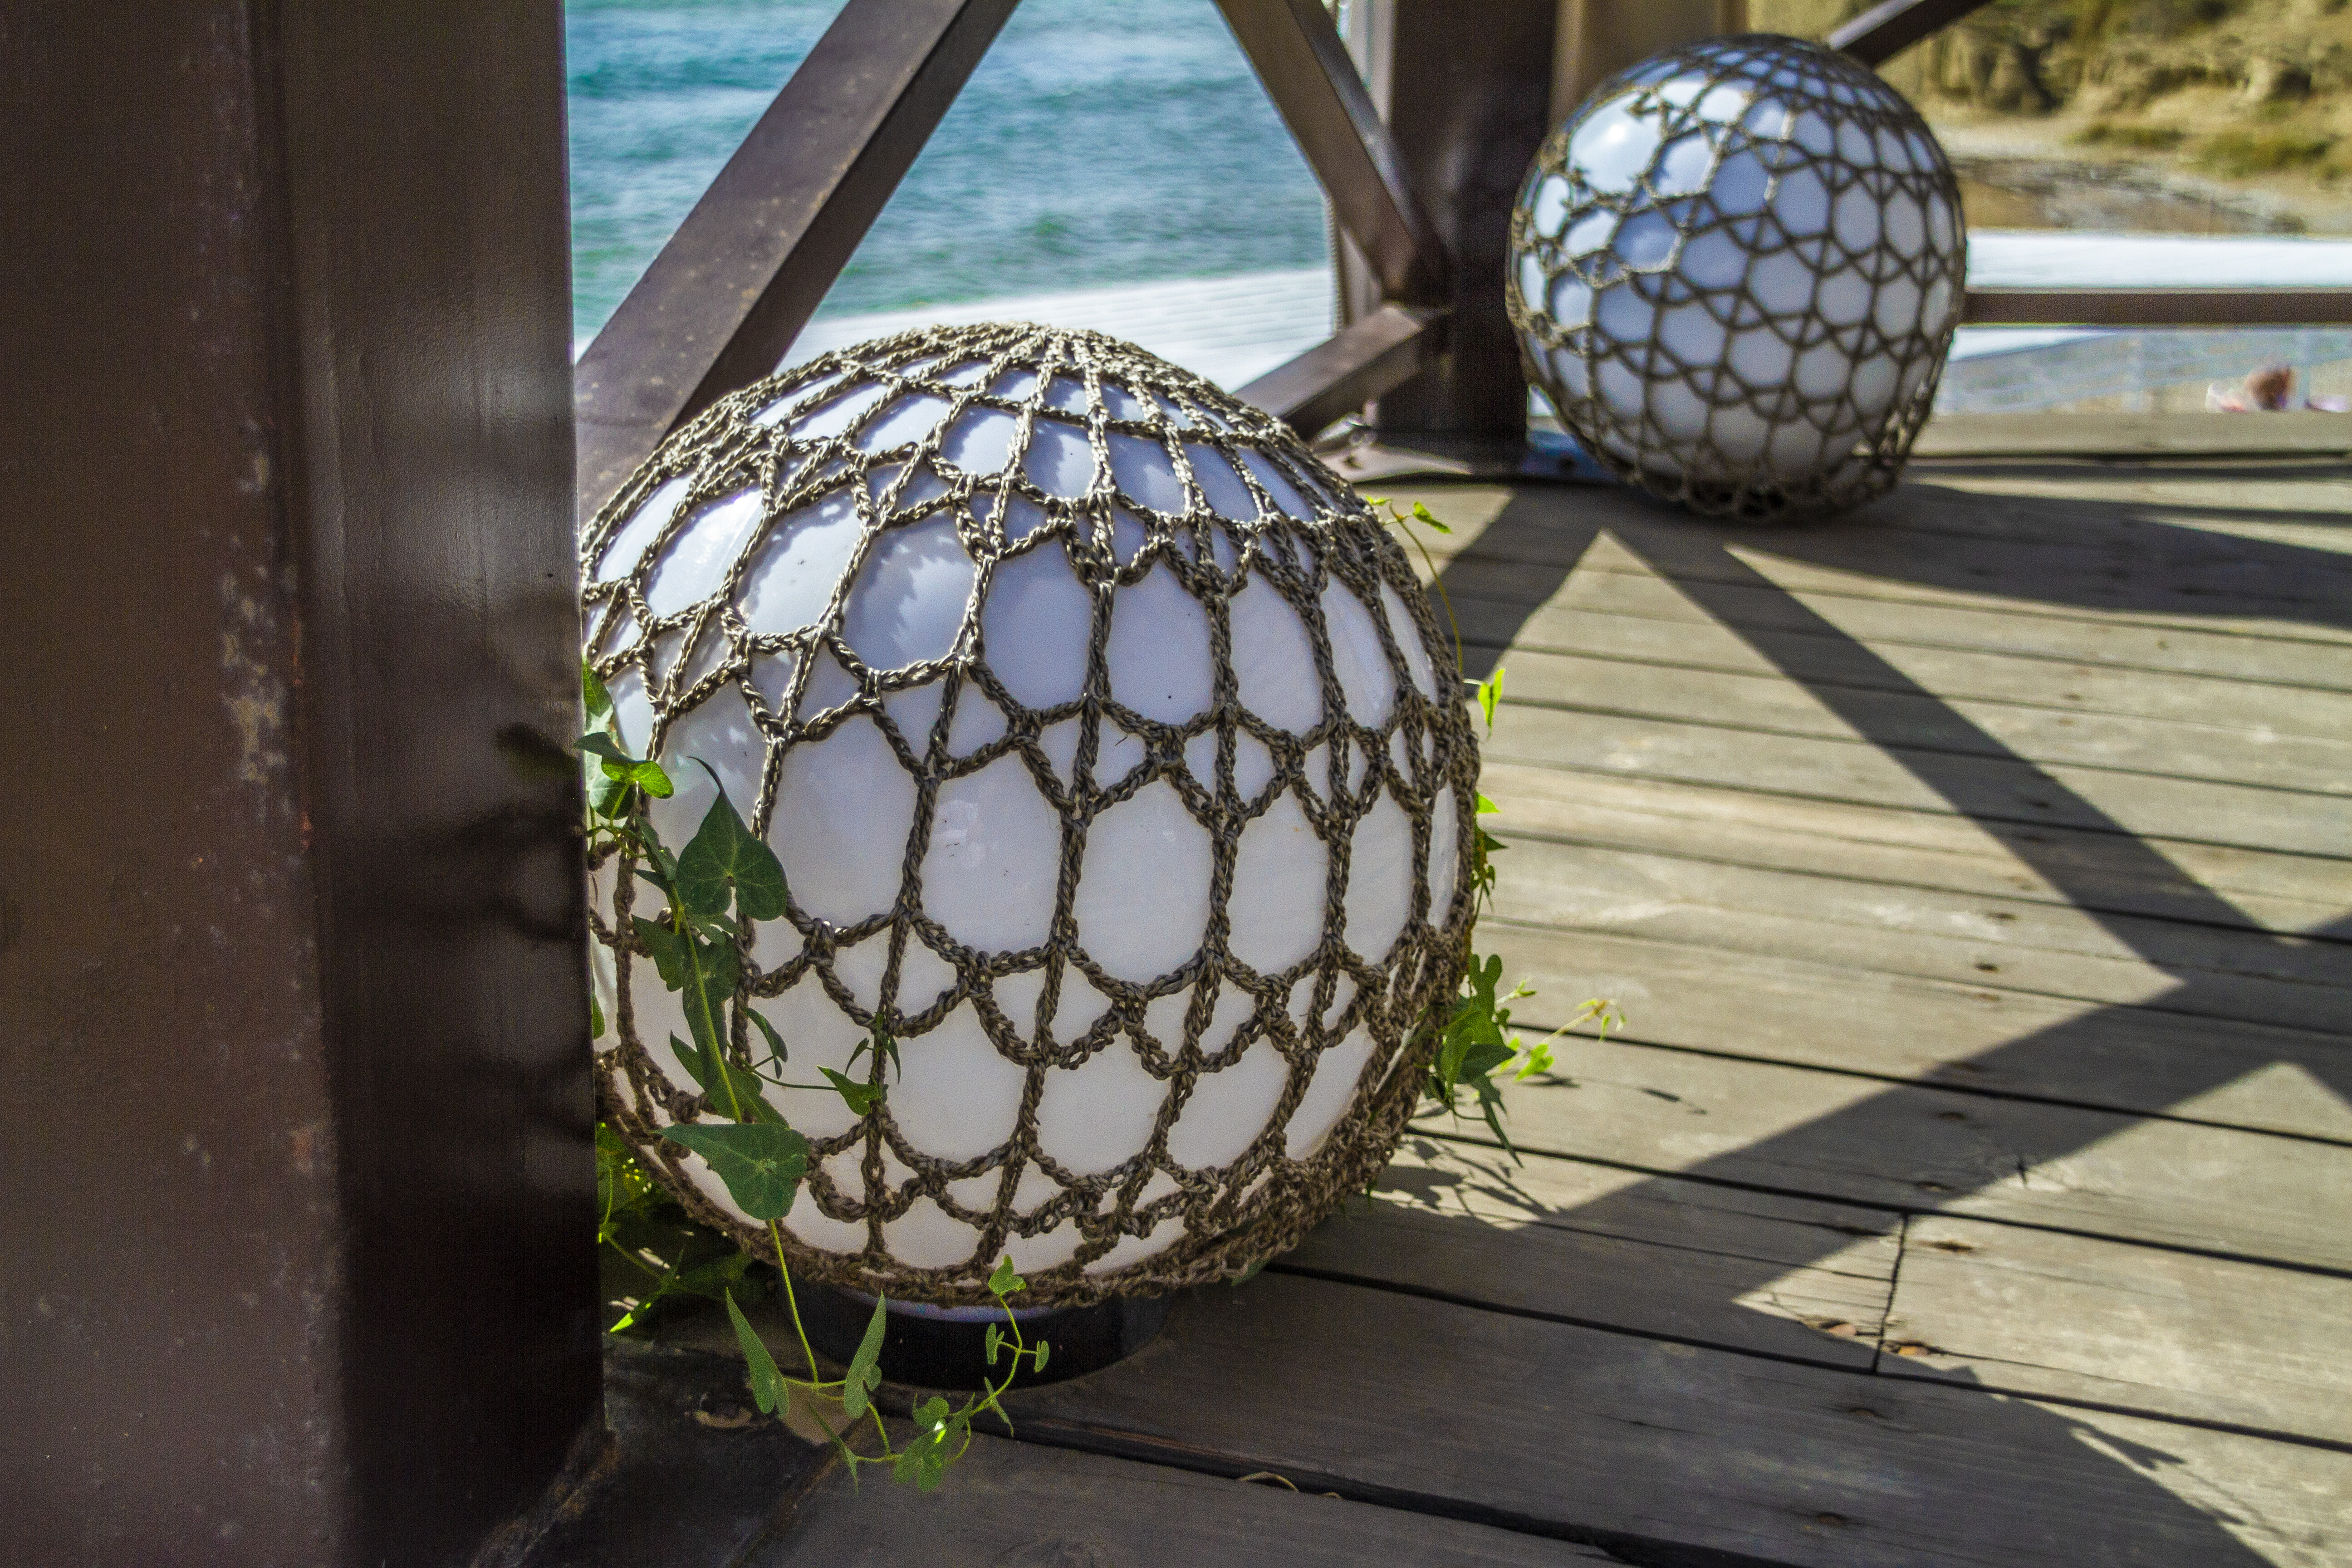
sea, beach, walleye, man, summer, resort, sphere, plant